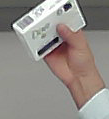
Product: dove_soap